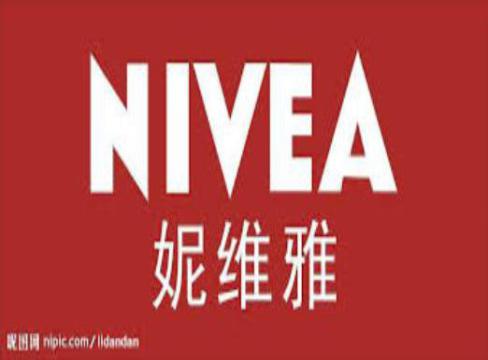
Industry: Necessities